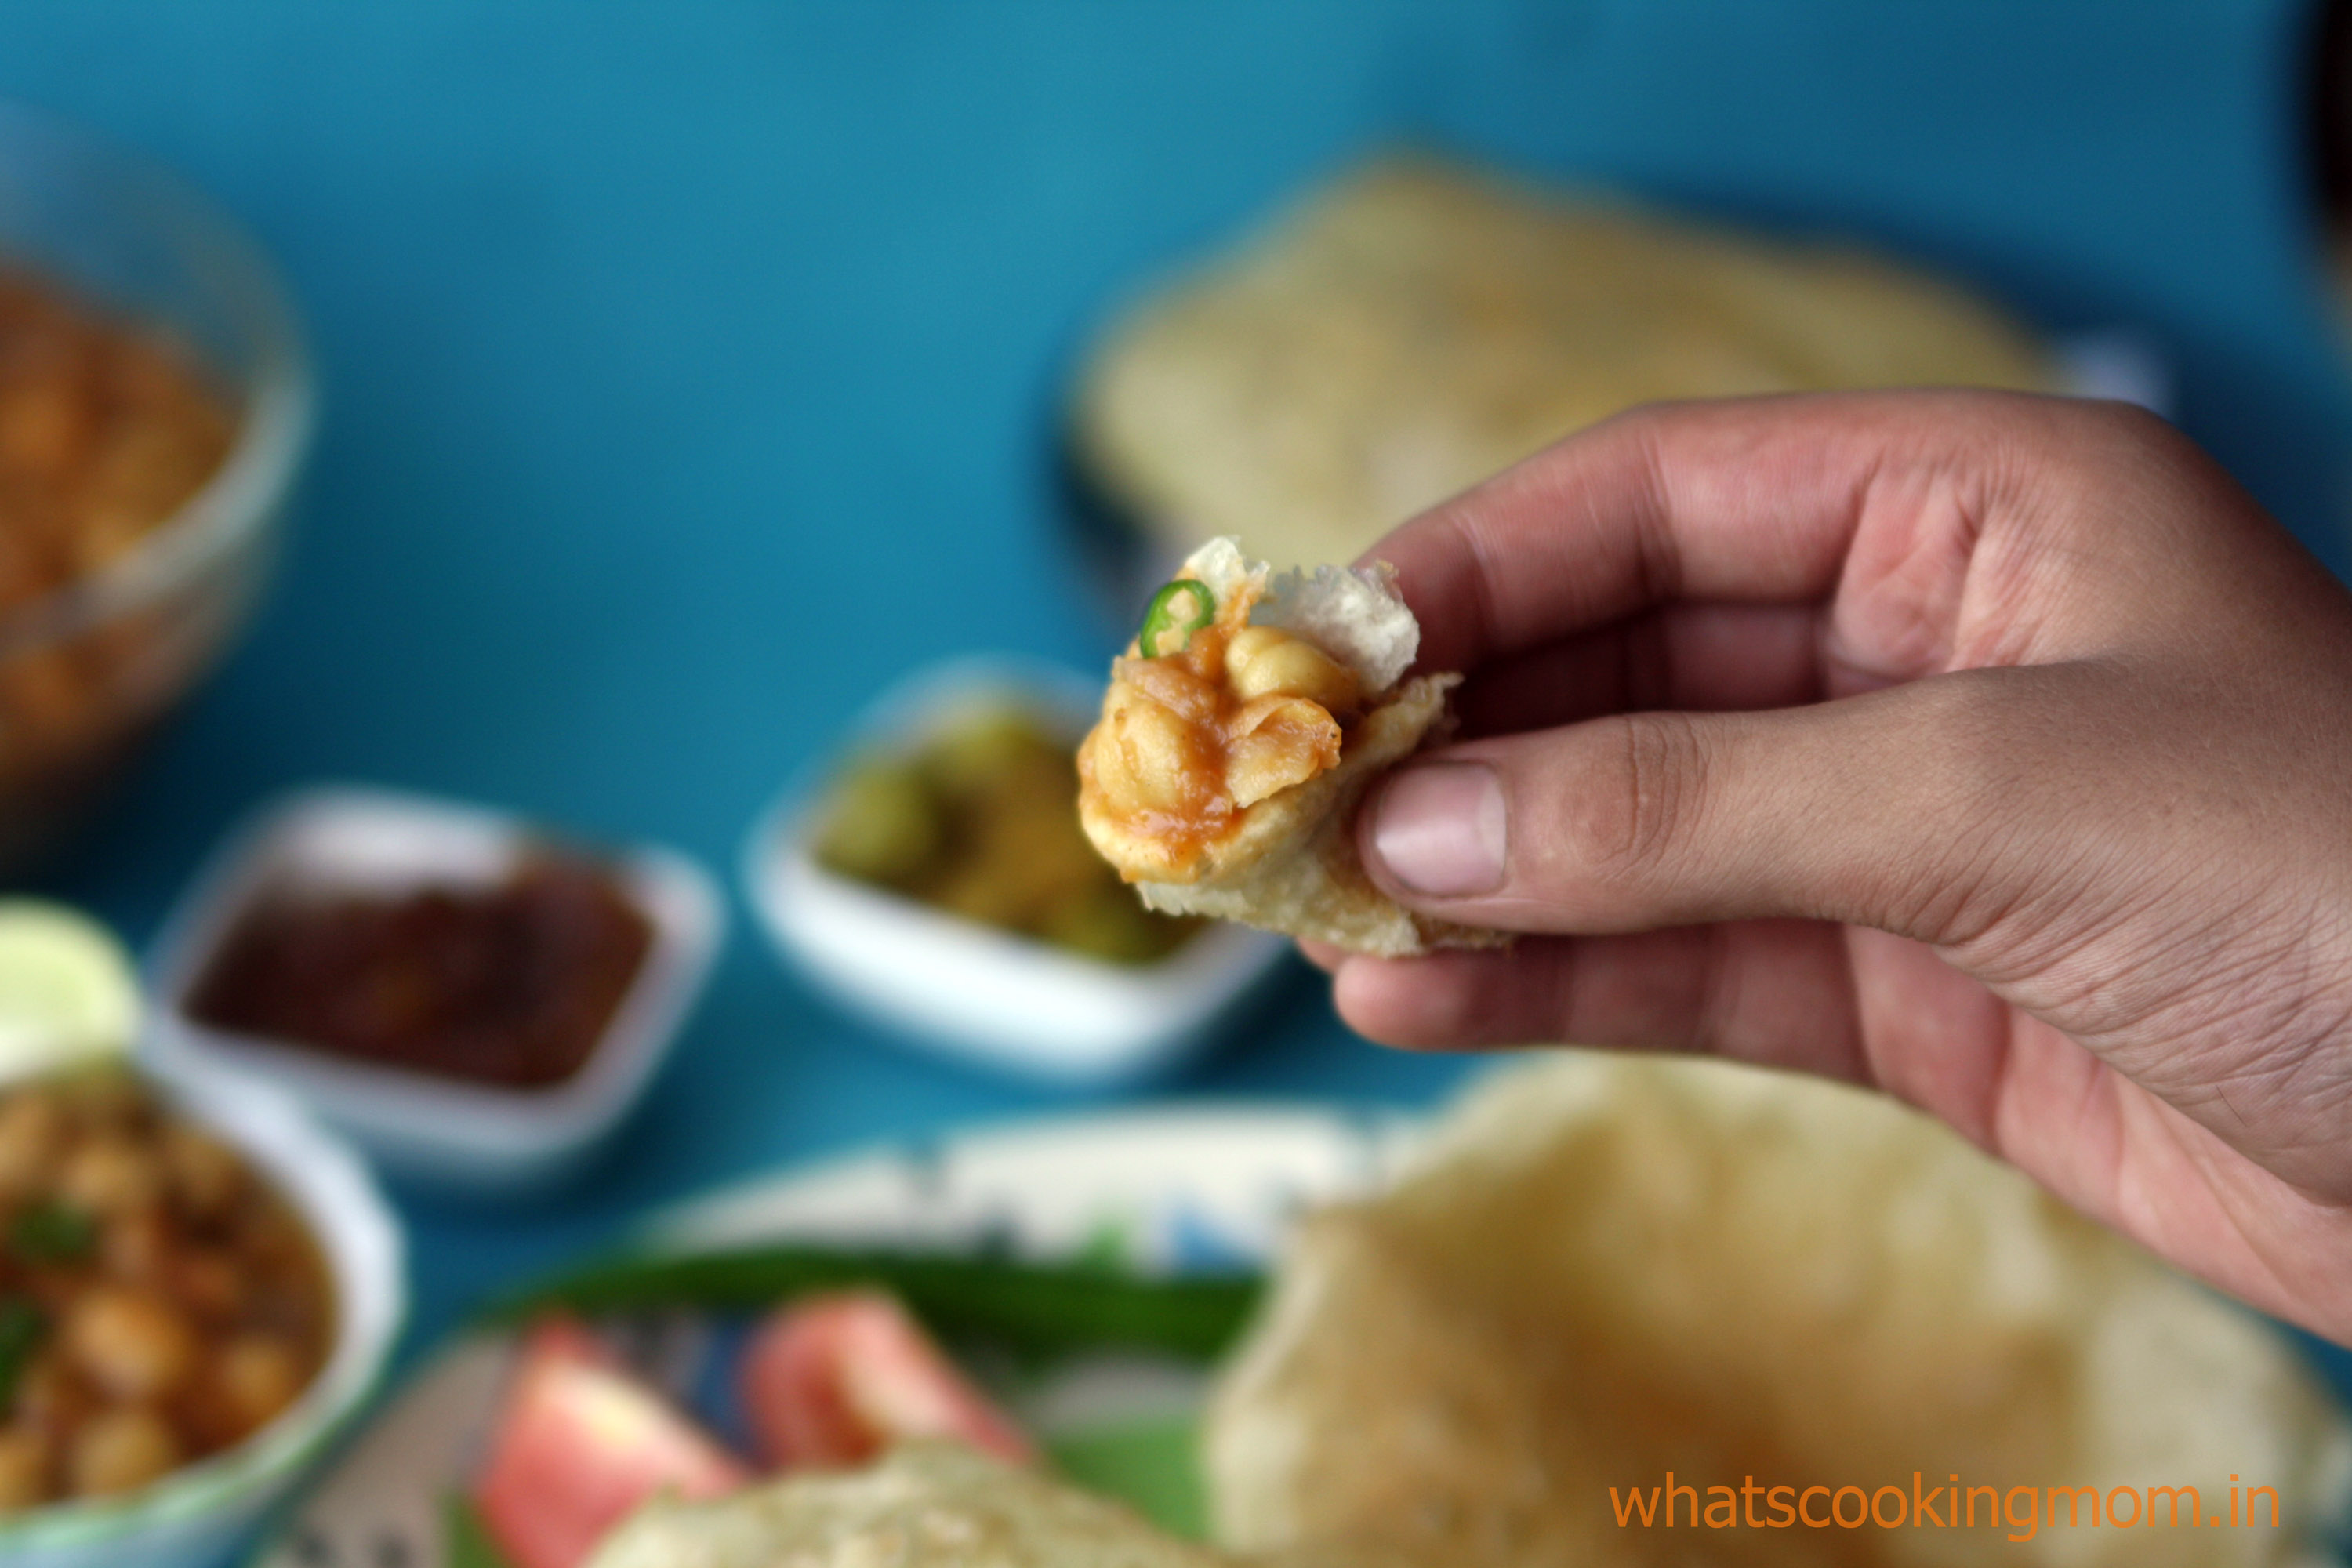
Dish: chole_bhature